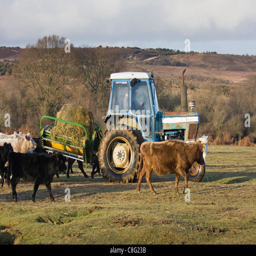
a farmer driving a tractor , feeding cattle in winter .